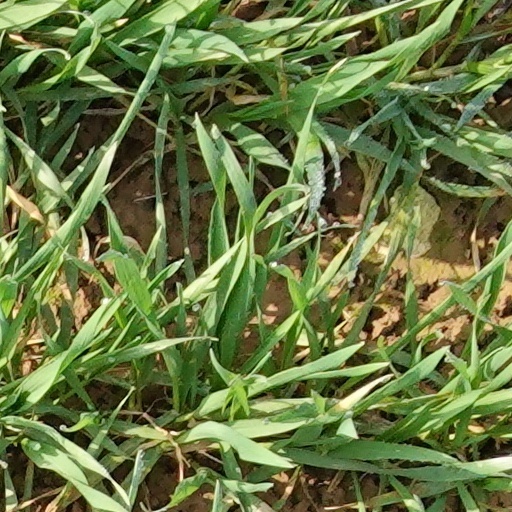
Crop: wheat